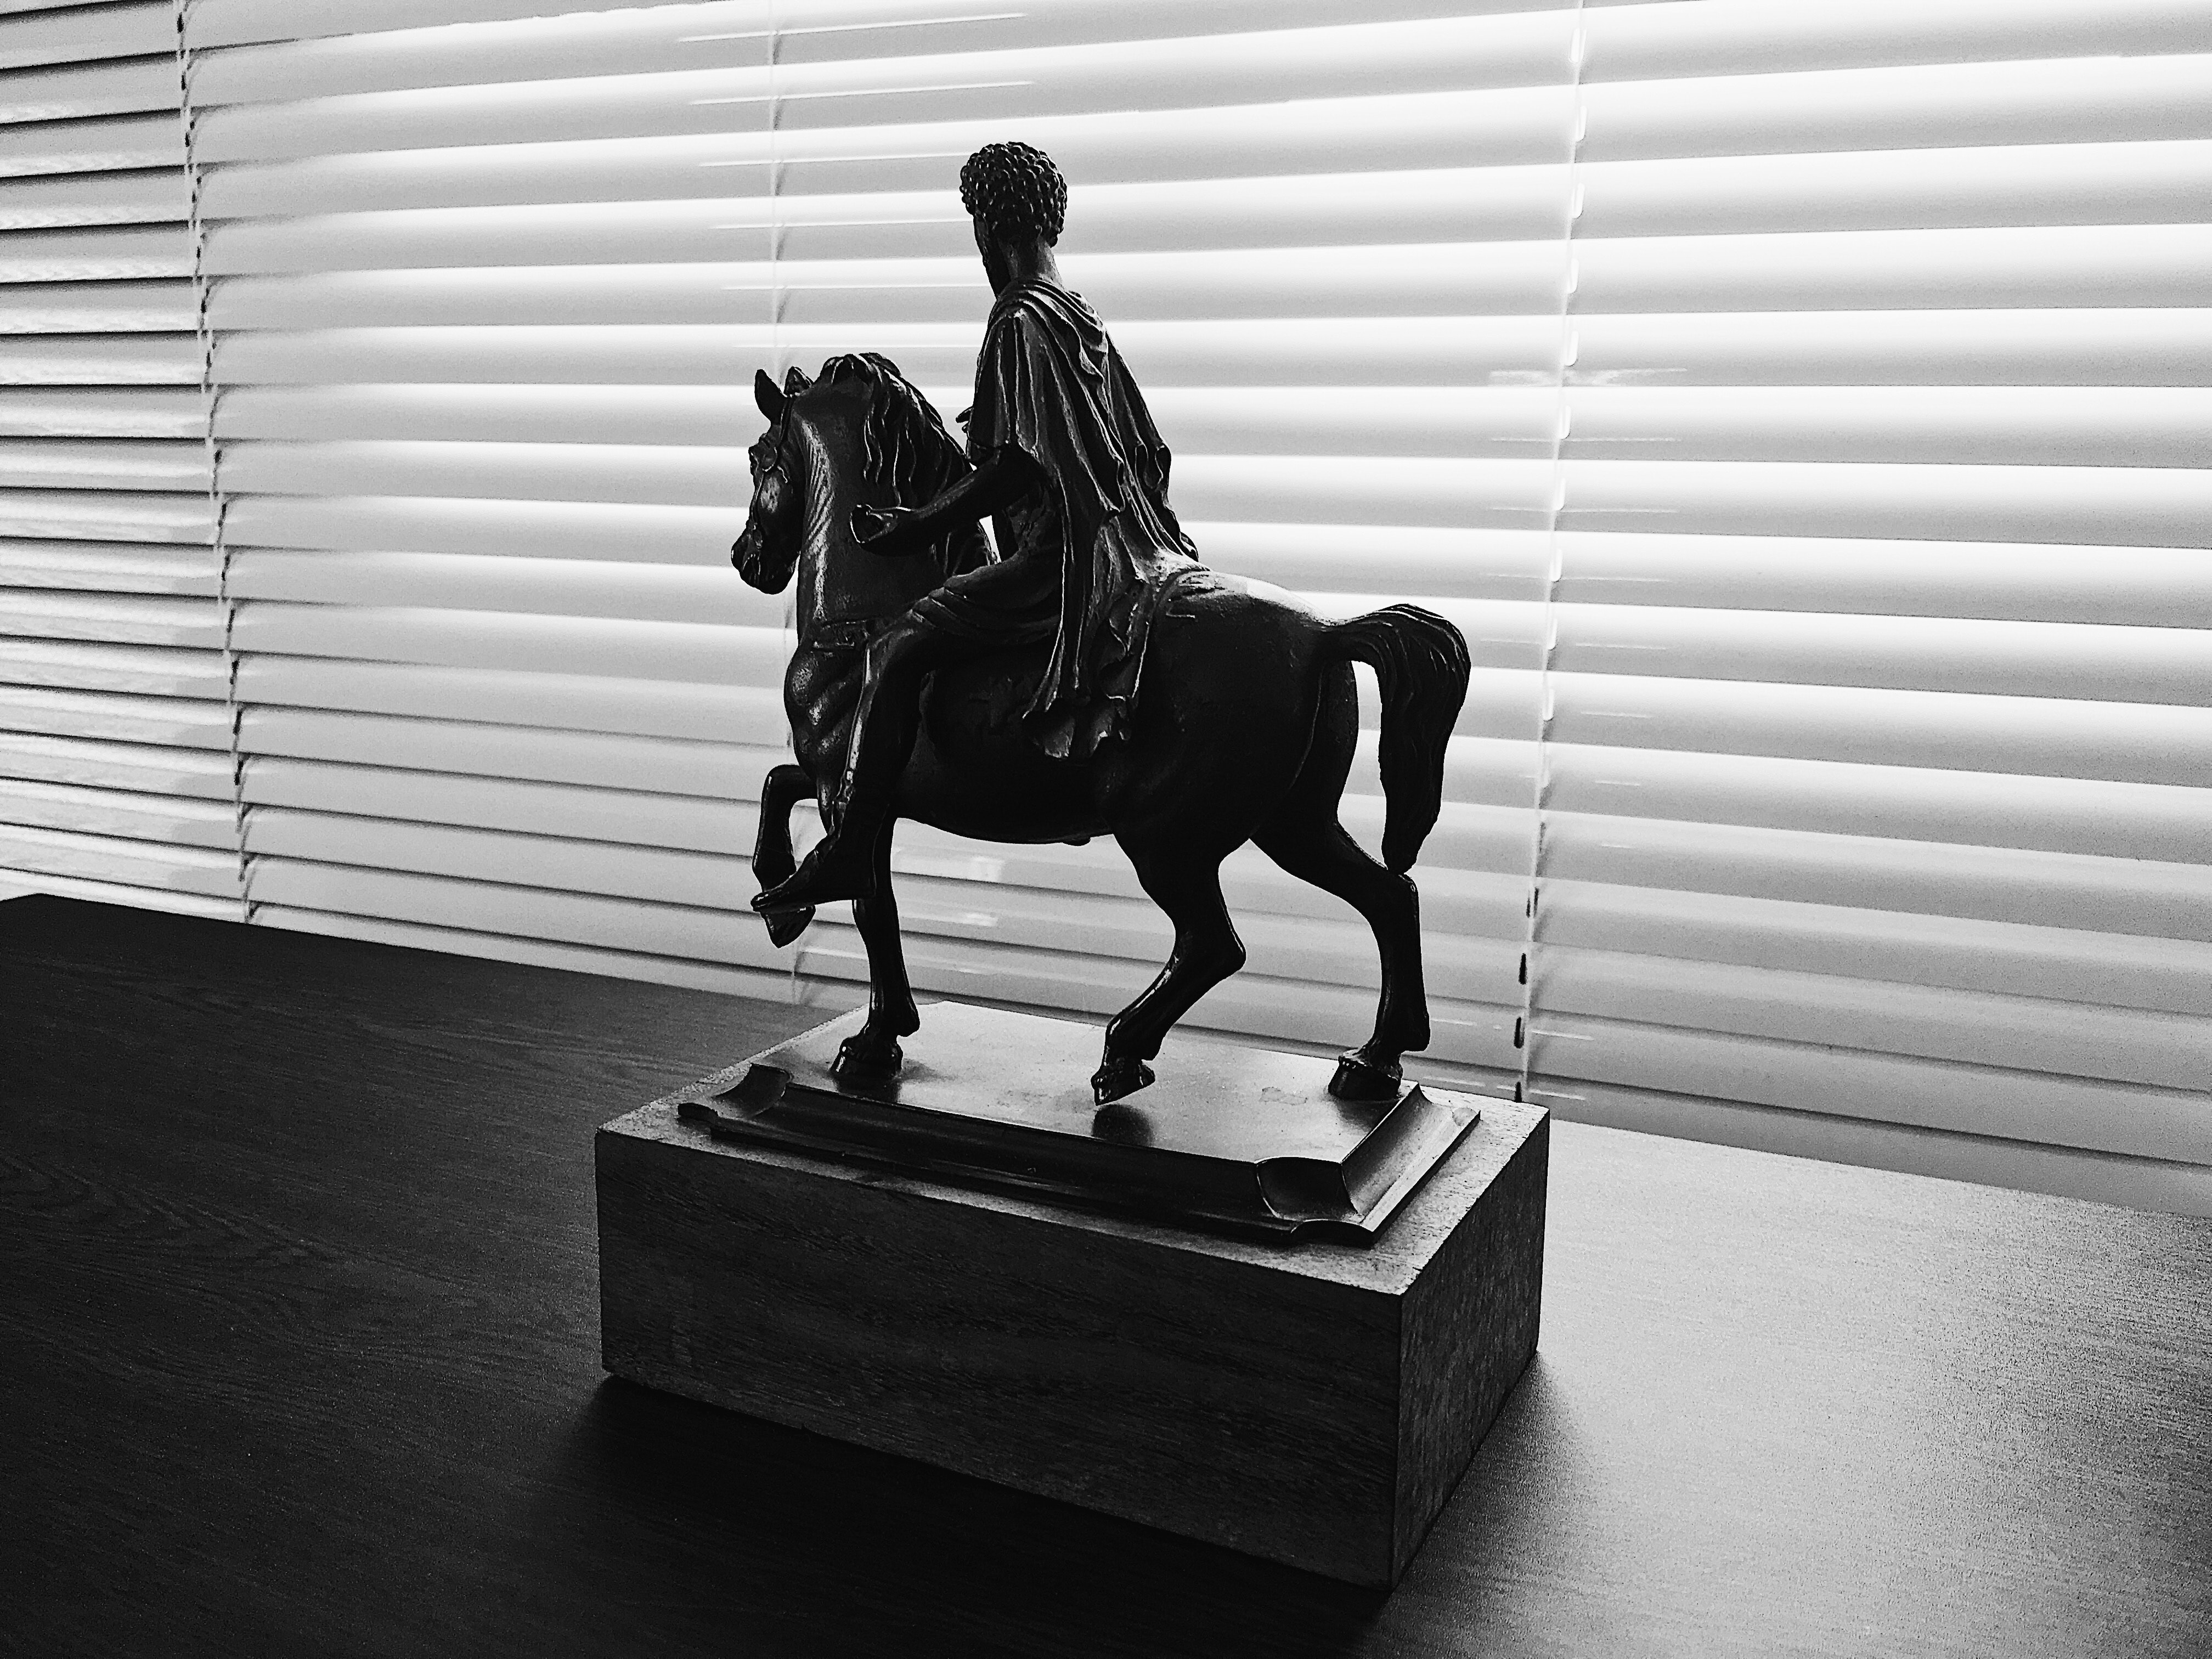
horse, statue, bridle, sculpture, rein, black and white, recreation, saddle, animal sports, monochrome photography, art, horse tack, horse trainer, monochrome, stock photography, photography, equestrianism, stallion, dressage, monument, jockey, equestrian sport, style, hunt seat